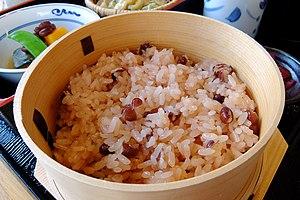
Le sekihan ou osekihan est un plat traditionnel japonais. Il est composé de riz gluant mochigome, cuit à la vapeur avec des haricots azuki, qui donnent une couleur rougeâtre au riz, d'où son nom. Le sekihan est traditionnellement accompagné de gomashio, et consommé immédiatement après la cuisson lors de festivités, mais il peut aussi être préparé en tant qu'offrande aux Kamis.